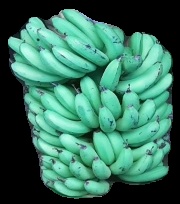
Variety: pachbale
Grade: grade1